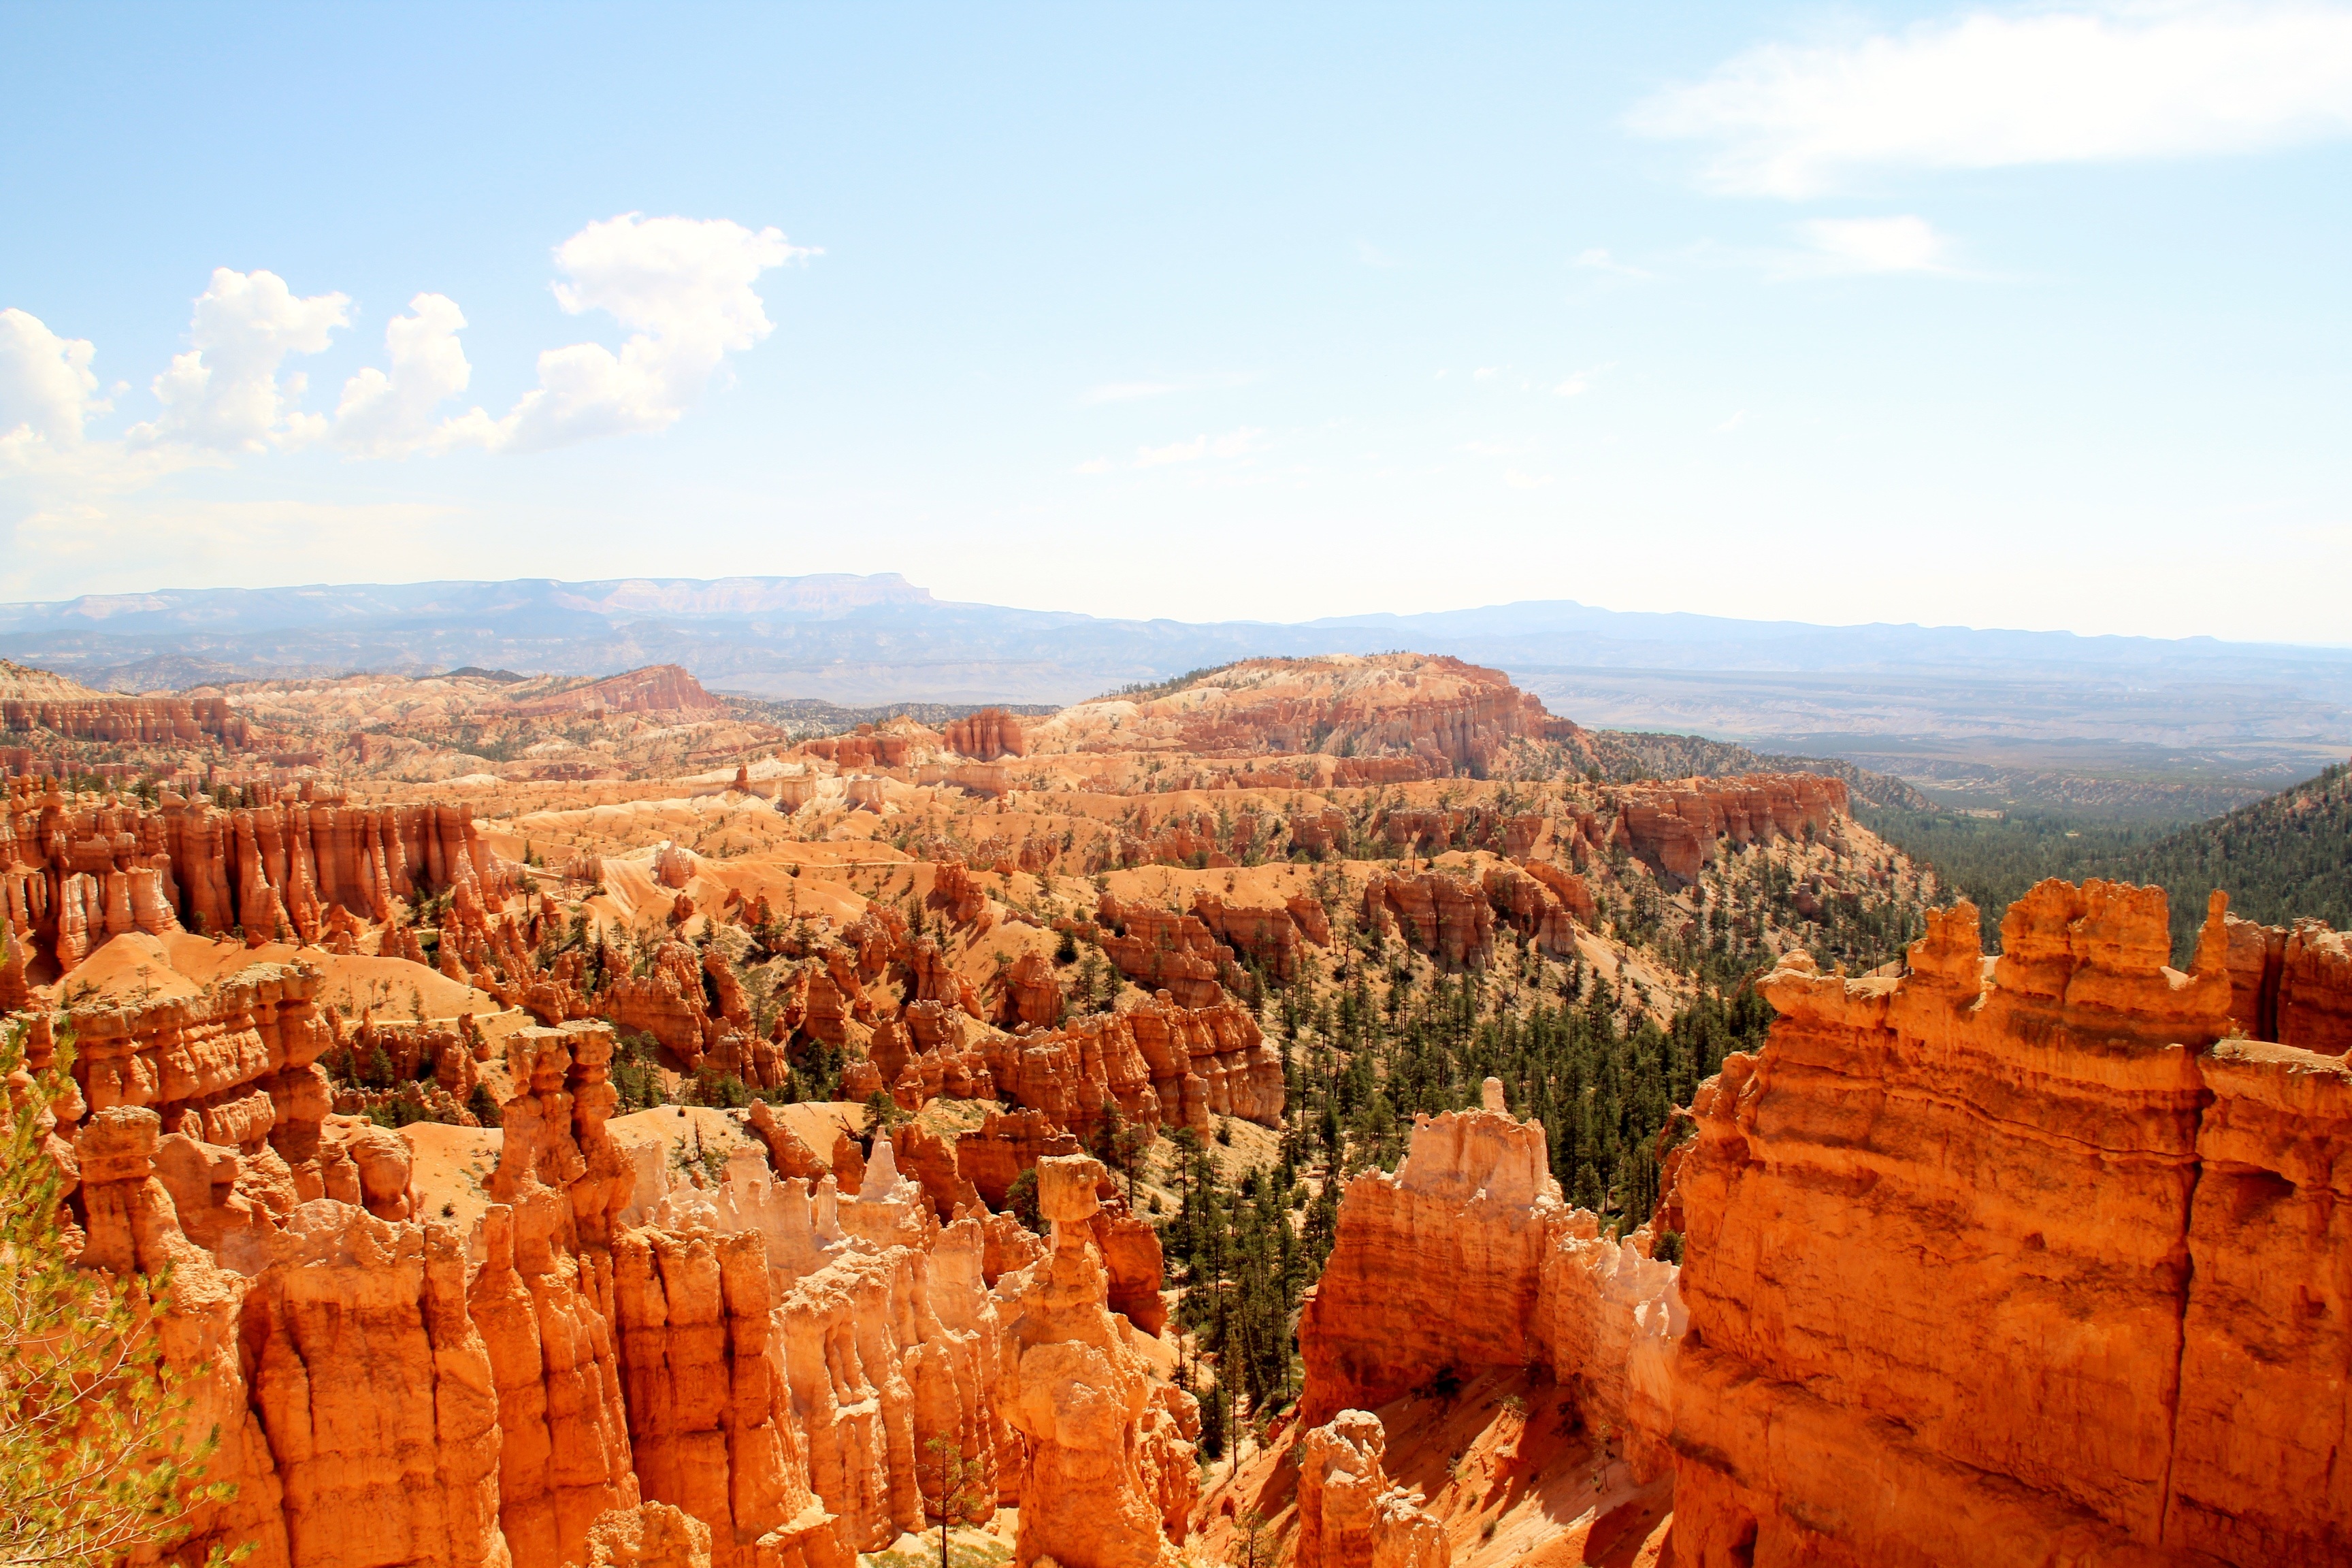
landscape, nature, desert, valley, panorama, travel, formation, cliff, canyon, national park, united states, geology, badlands, plateau, western, wadi, butte, landform, geographical feature, redstone